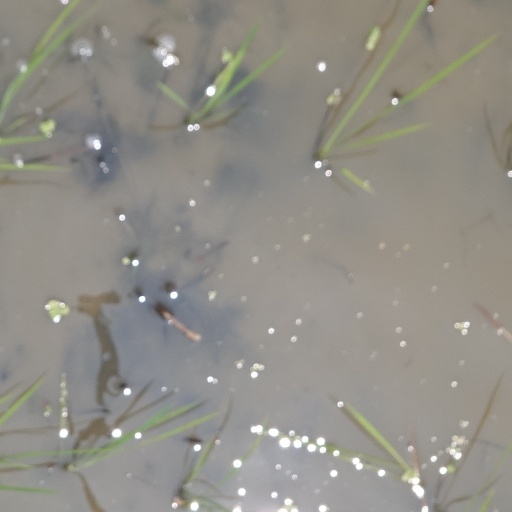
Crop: rice